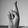
ASL letter: R